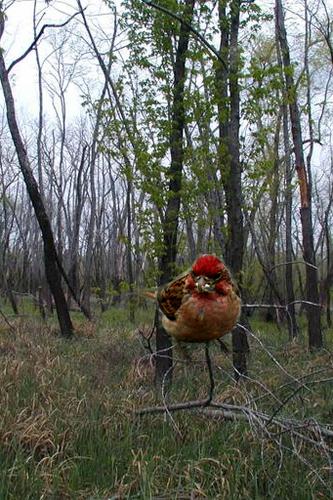
Bird species: Purple_Finch
Bird type: landbird
Background: land